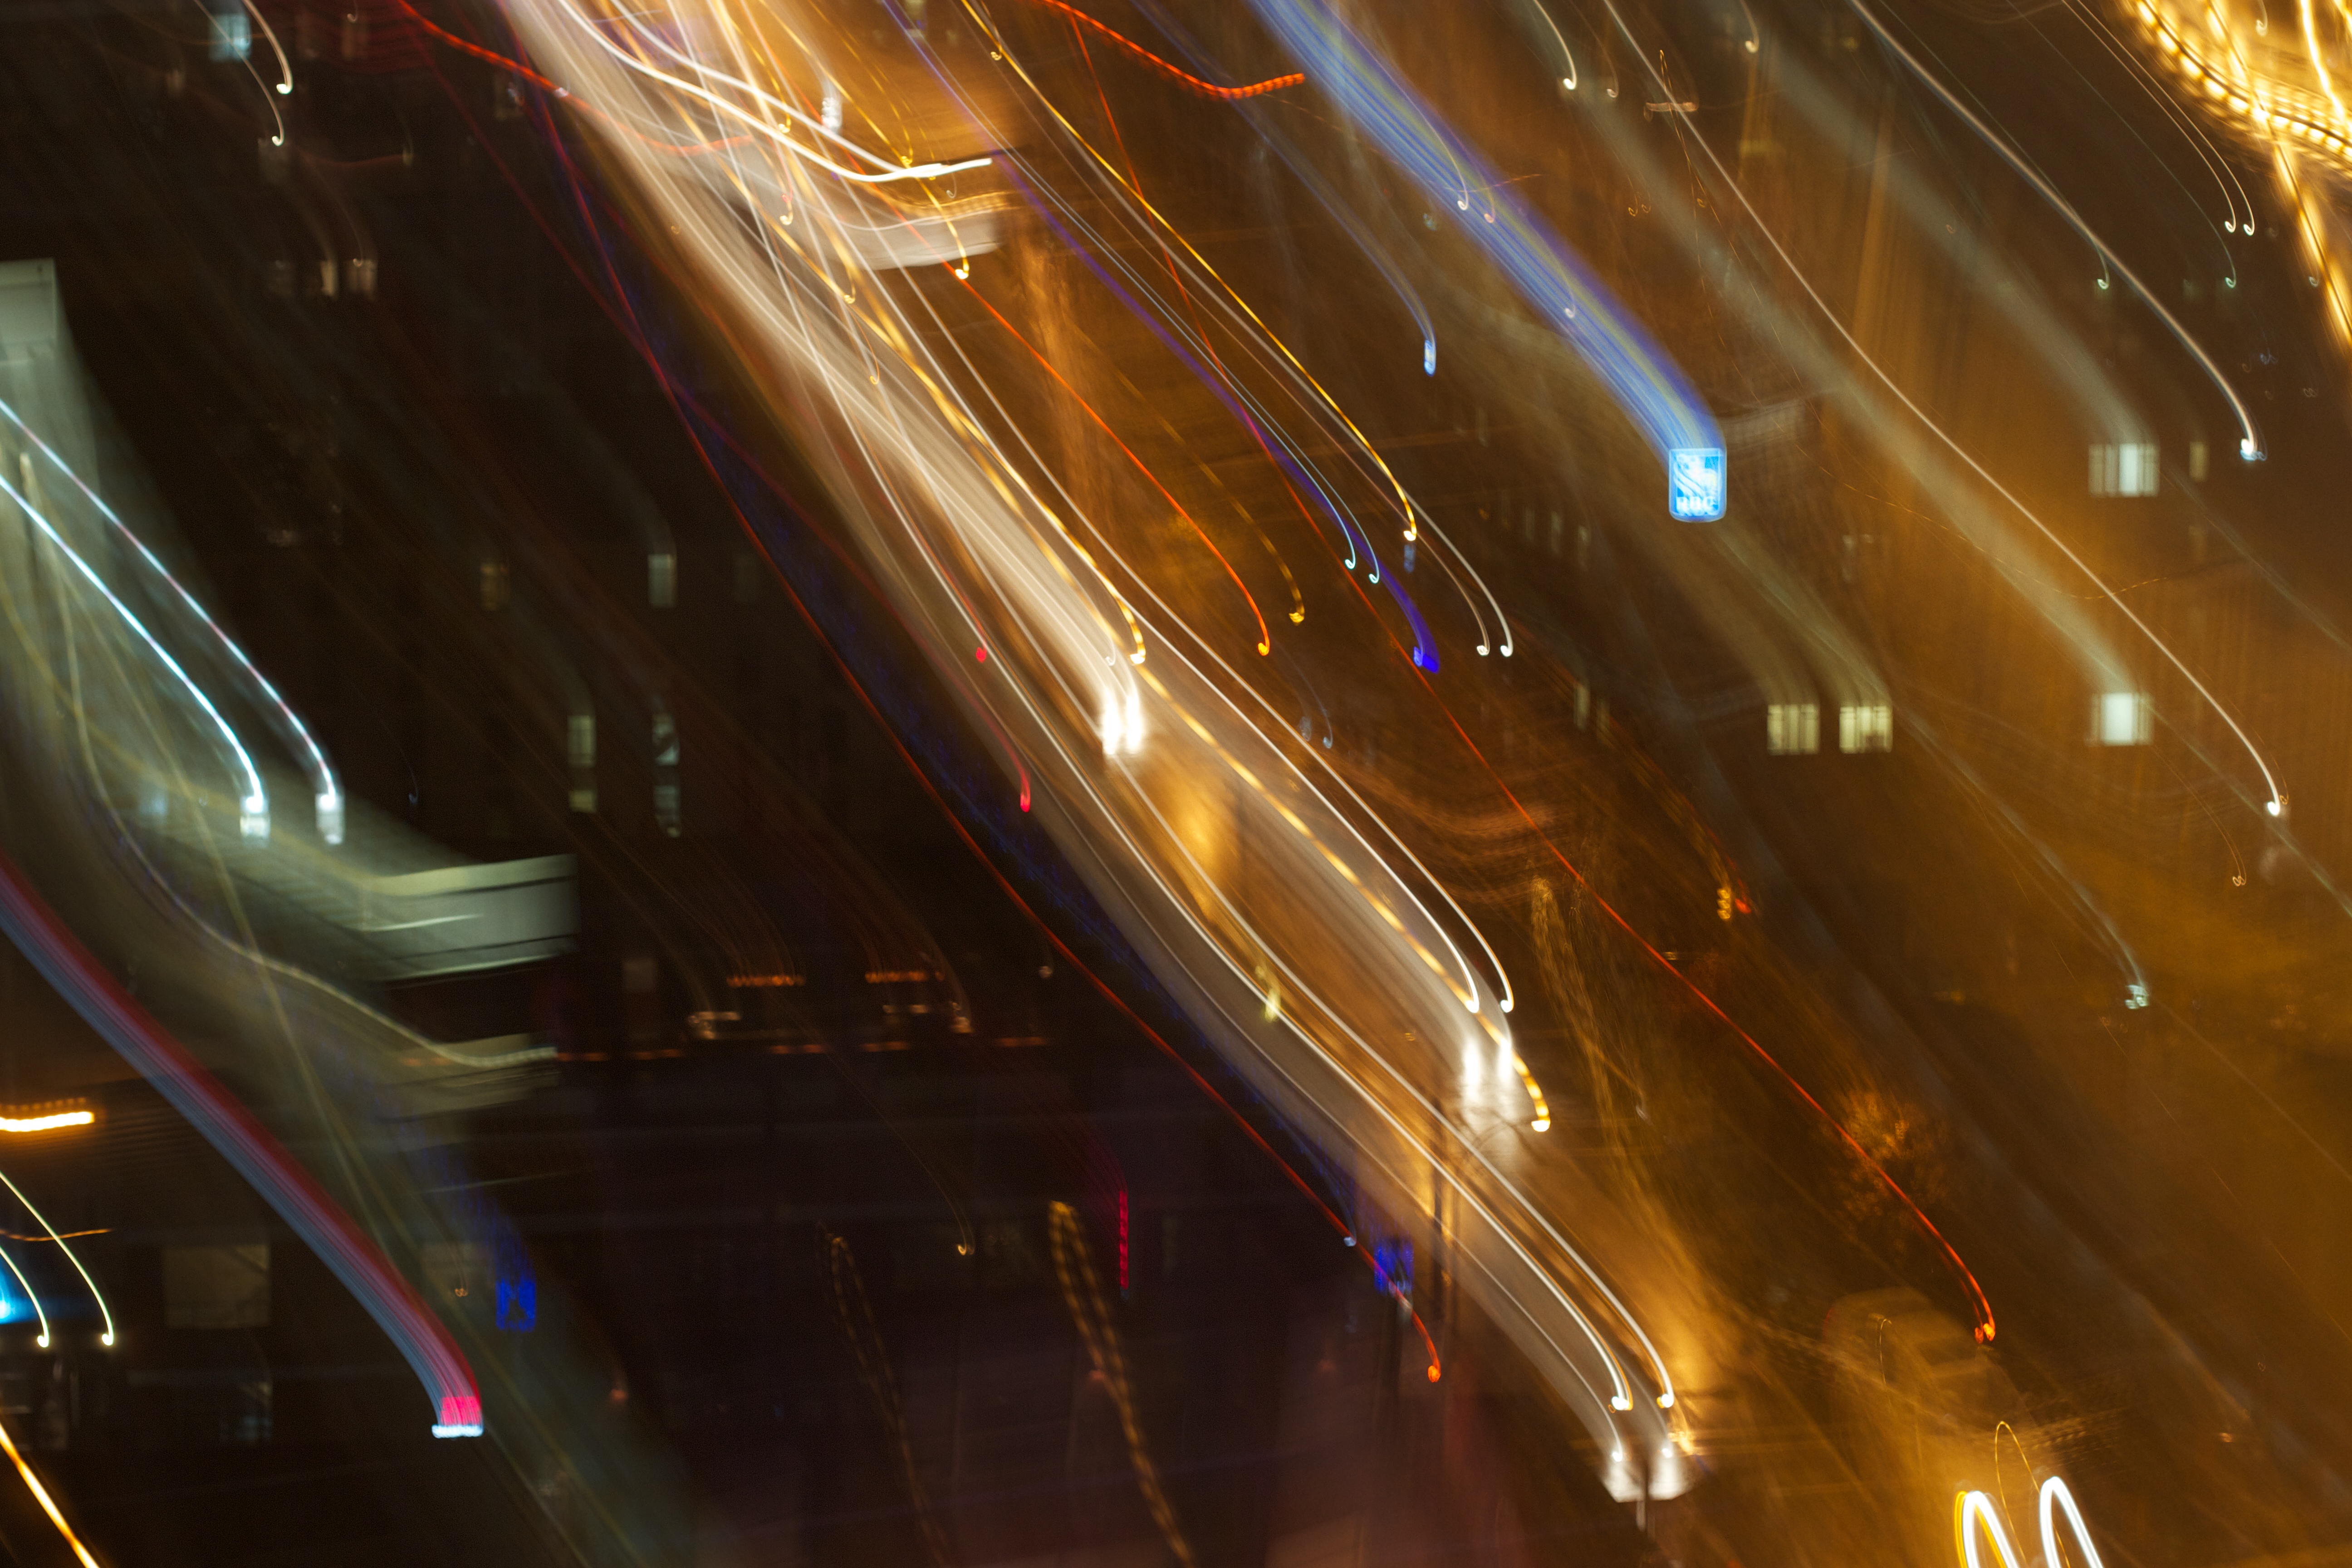
light, night, sunlight, reflection, color, darkness, lightpaint, screenshot, atmosphere of earth, computer wallpaper